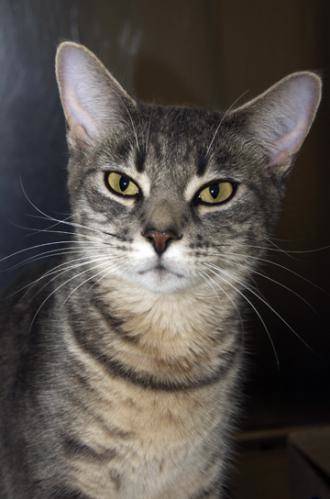
Label: cat